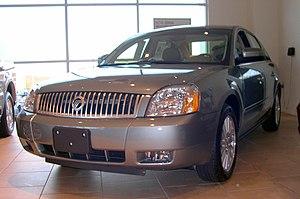
Mercury était un constructeur automobile américain de positionnement intermédiaire, fondé en 1939 par Edsel Ford, fils unique d'Henry Ford, le fondateur de la Ford Motor Company. Ce constructeur était une filiale du groupe Ford, positionnée entre la marque de masse Ford et la marque de luxe Lincoln, acquise en 1922. Début juin 2010, en conséquence de la crise économique, Ford annonce son intention de faire disparaître cette marque au cours du dernier trimestre 2010. L'entreprise disparaît finalement le 4 janvier 2011.
La Mercury Montego est un modèle de voiture créé par la marque Ford Mercury. Le nom du modèle est dérivé de la ville de Montego Bay en Jamaïque.